Aleksey Ovchinin

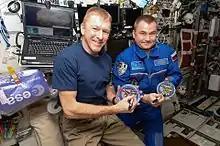
Ovchinin with Expedition 47 crewmate Tim Peake

Ovchinin launched to space on his first flight as the commander of Soyuz TMA-20M, which launched on 18 March 2016 21:26 UTC, to join the International Space Station as part of Expedition 47/48. He returned to Earth with his crew mates on 7 September 2016 after 172 days on orbit.